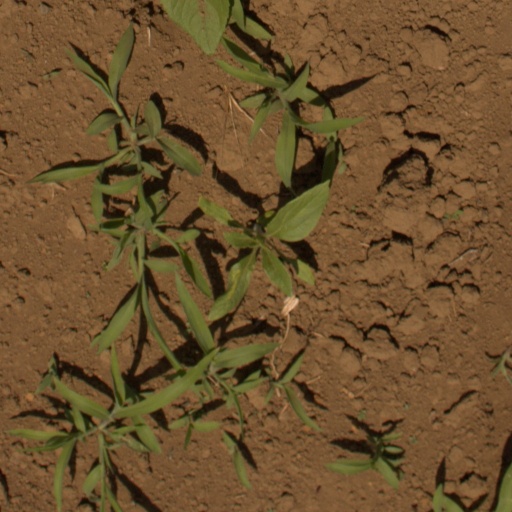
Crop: Jerusalem artichoke